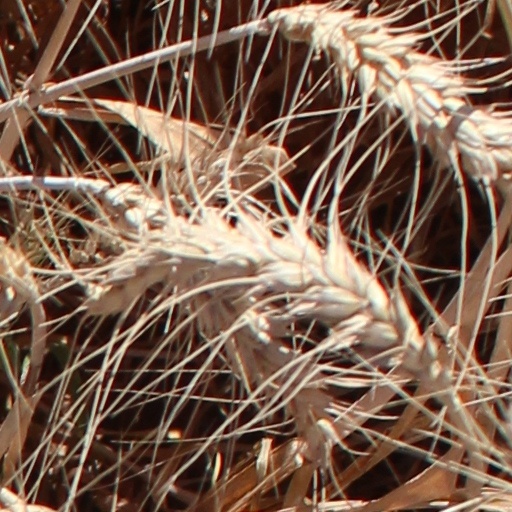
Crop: wheat